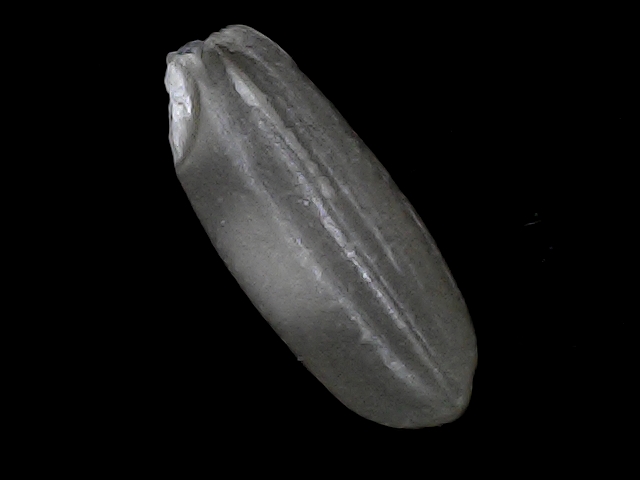
Rice variety: BRRI74